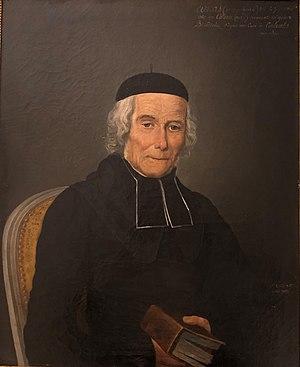
Portrait de l'abbé Jacques-Joseph AMAS curé de COULOMBS par Pierre GILBERT (1839)
Coulombs est une commune française située dans le département d'Eure-et-Loir en région Centre-Val de Loire.